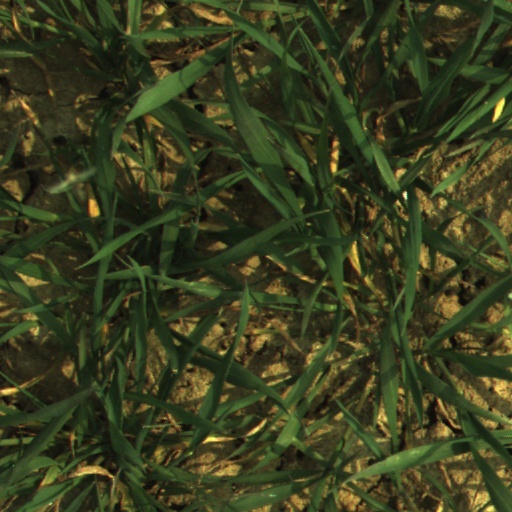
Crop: wheat